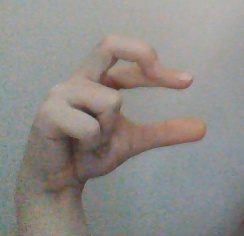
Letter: thal